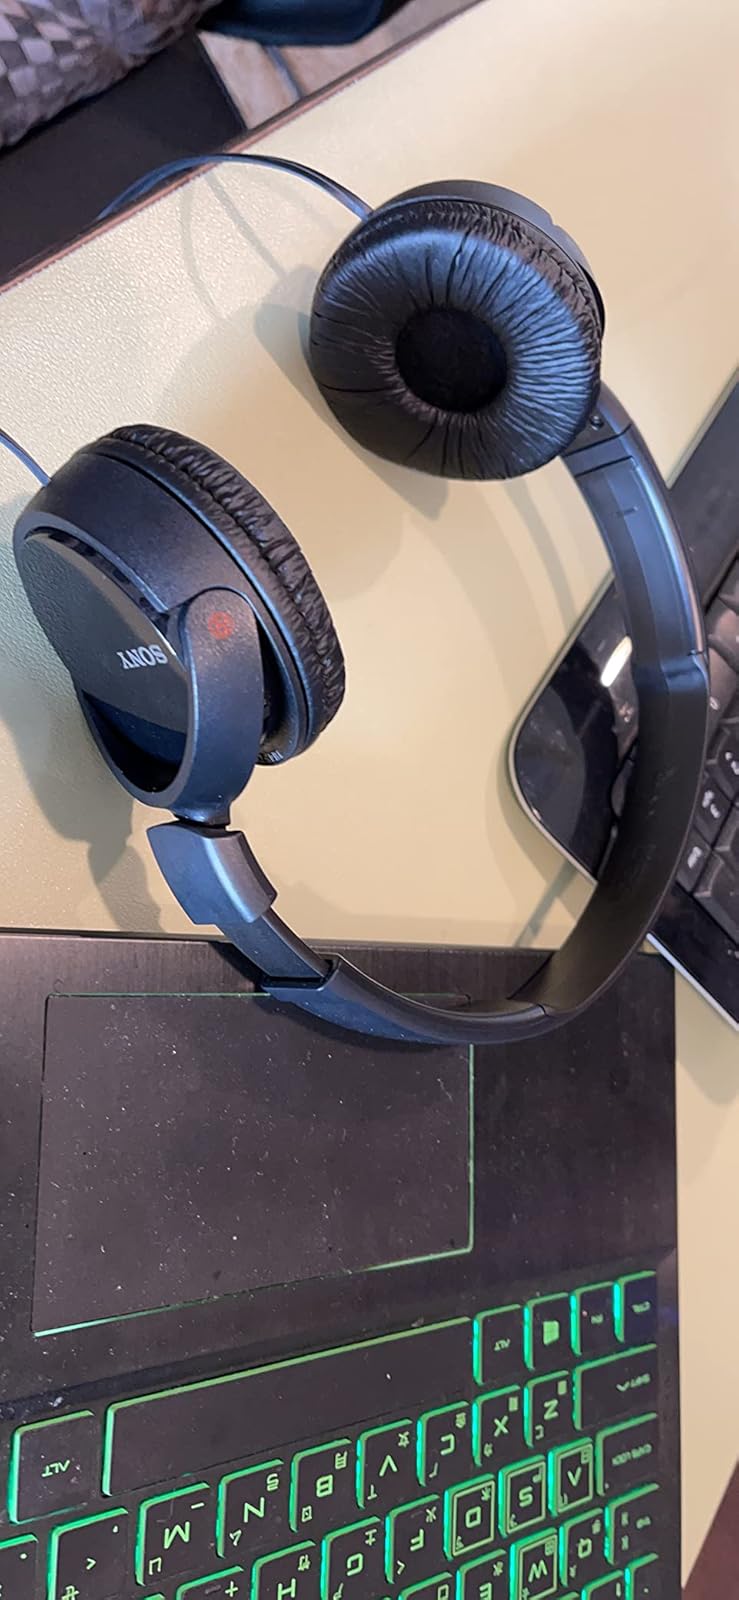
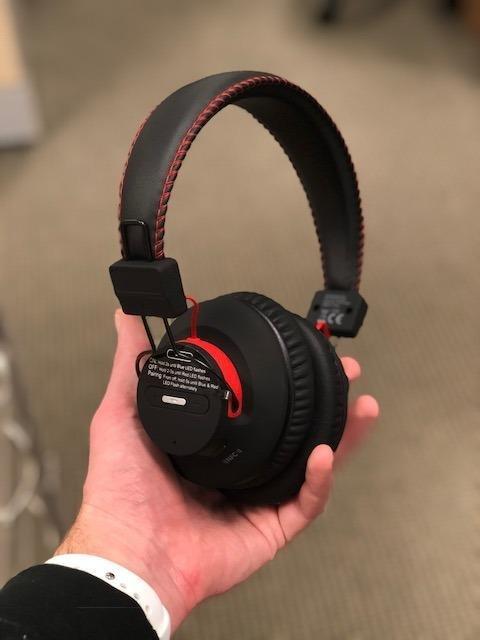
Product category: headphones
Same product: no